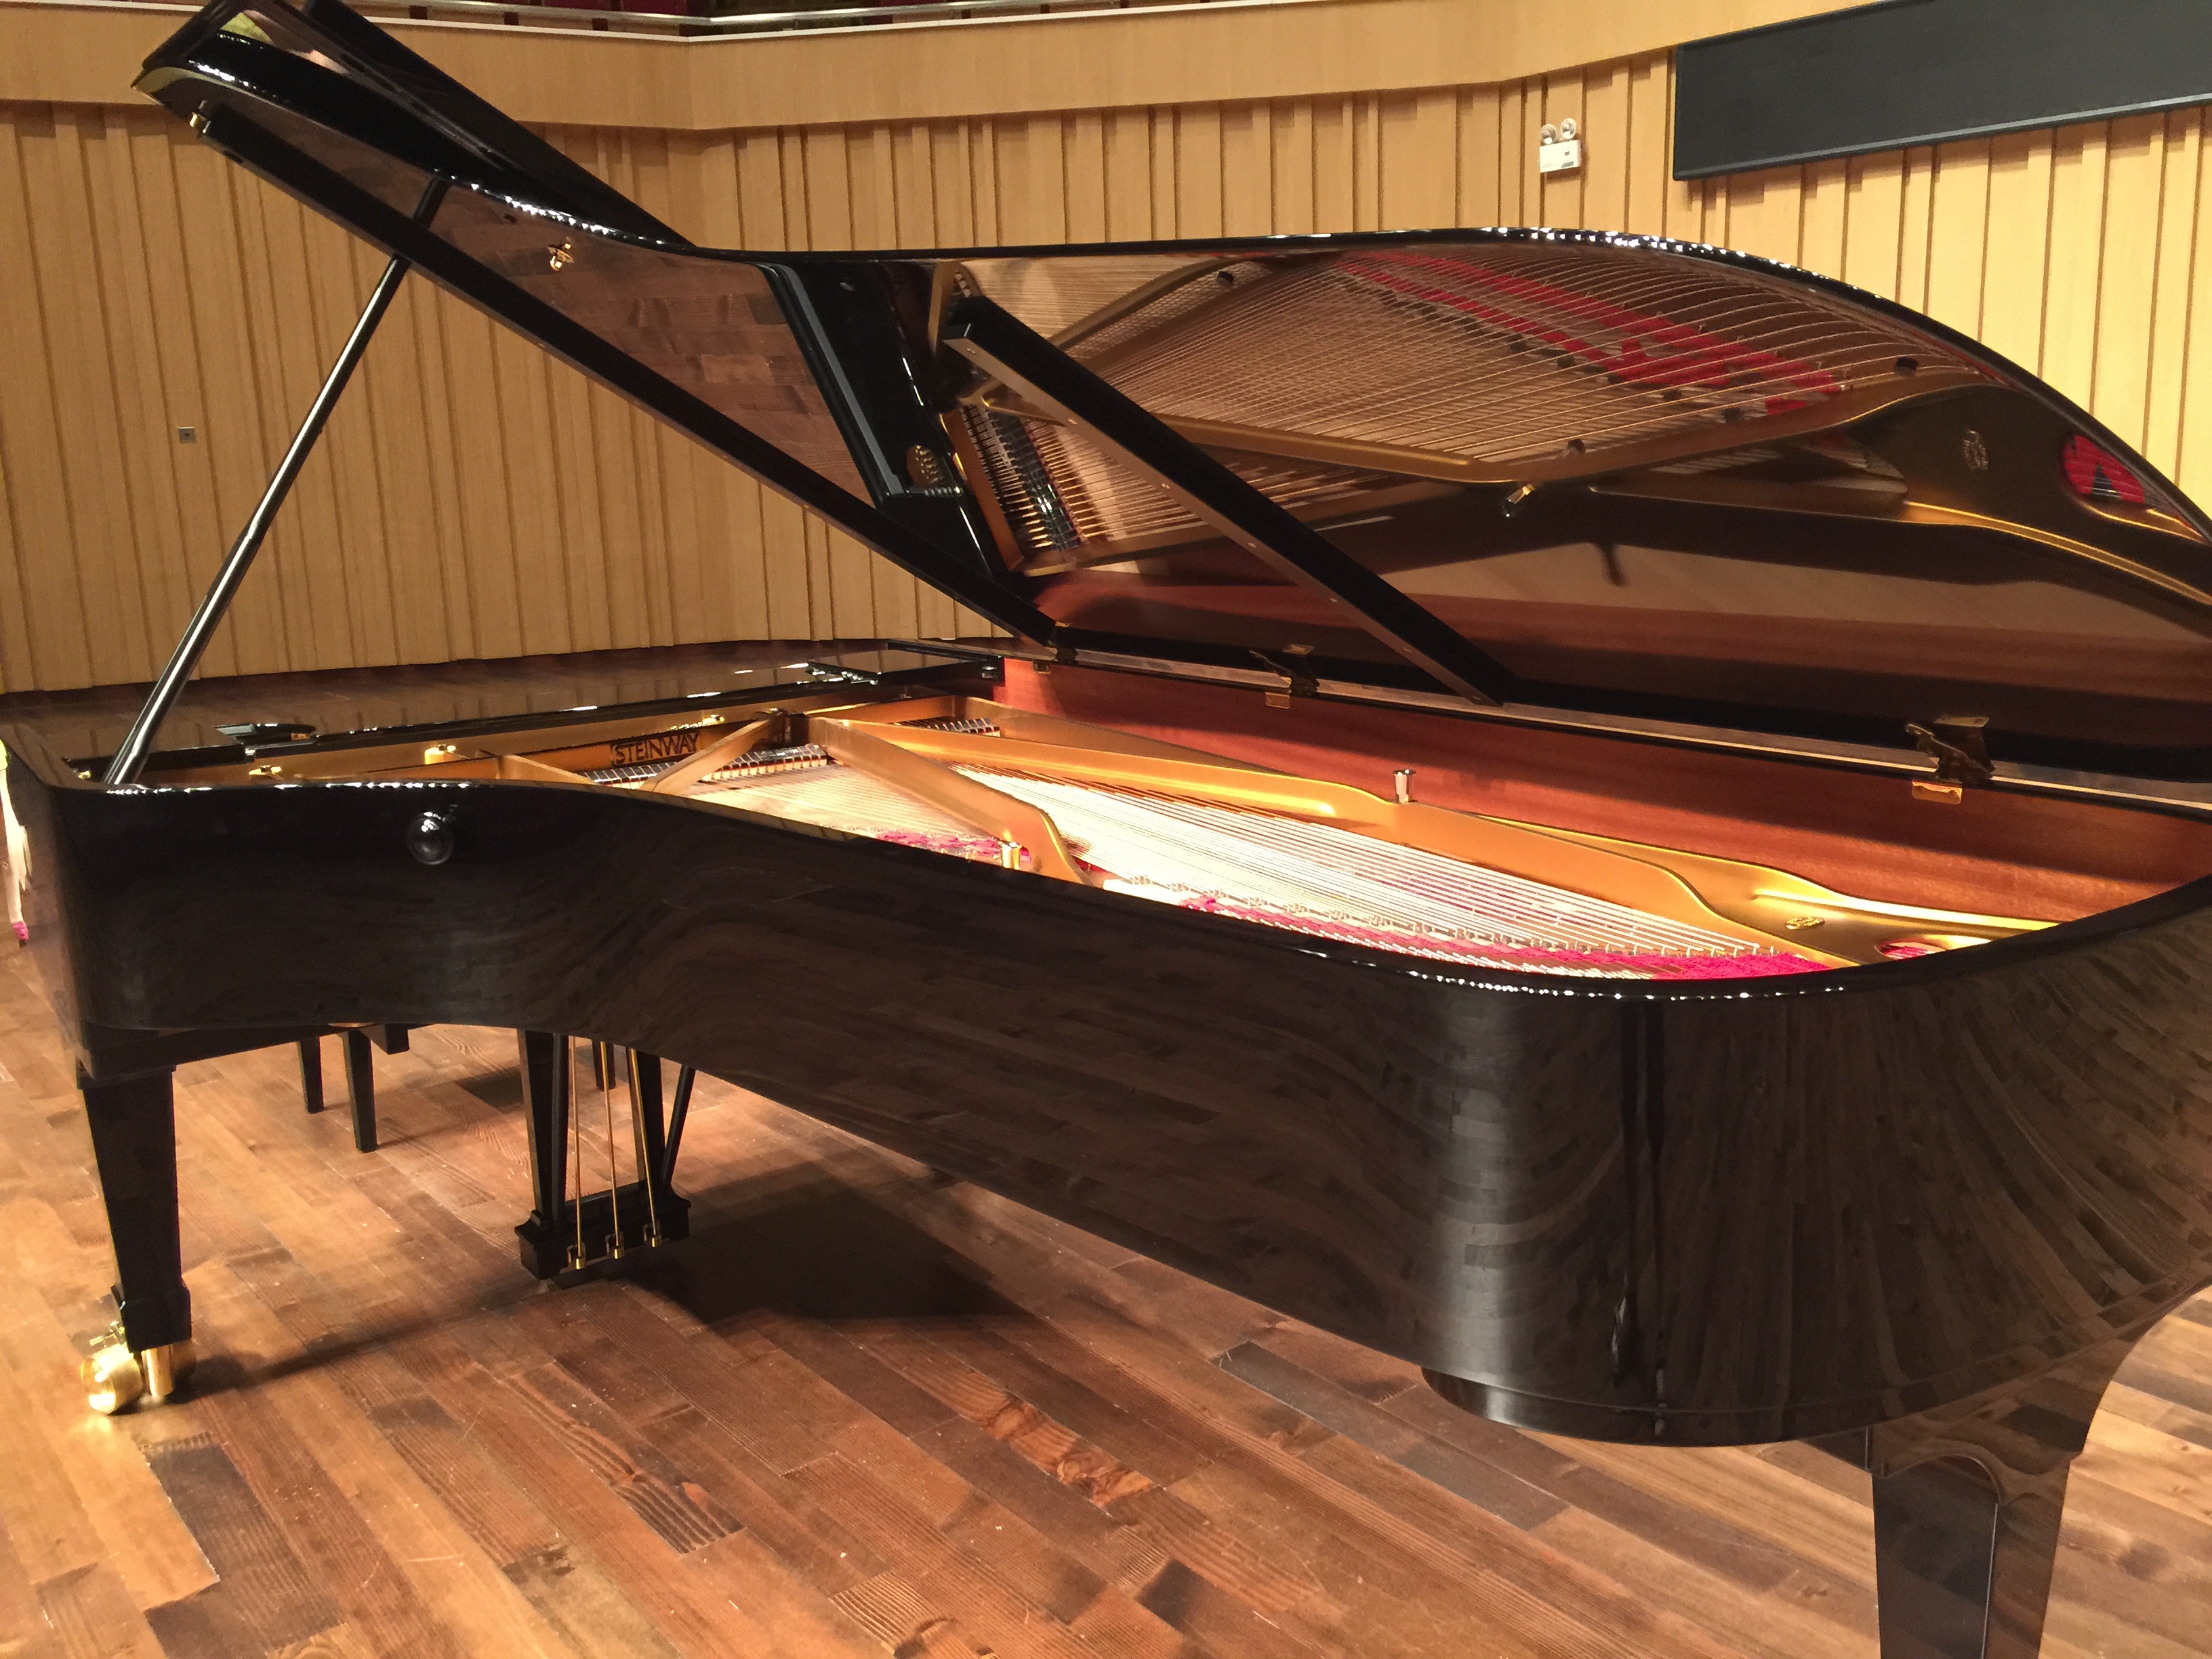
keyboard, technology, piano, musical instrument, stage, pianist, changsha concert hall, steinway piano, string instrument, spinet, digital piano, electronic device, musical keyboard, computer component, plucked string instruments, electric piano, player piano, fortepiano, harpsichord, celesta